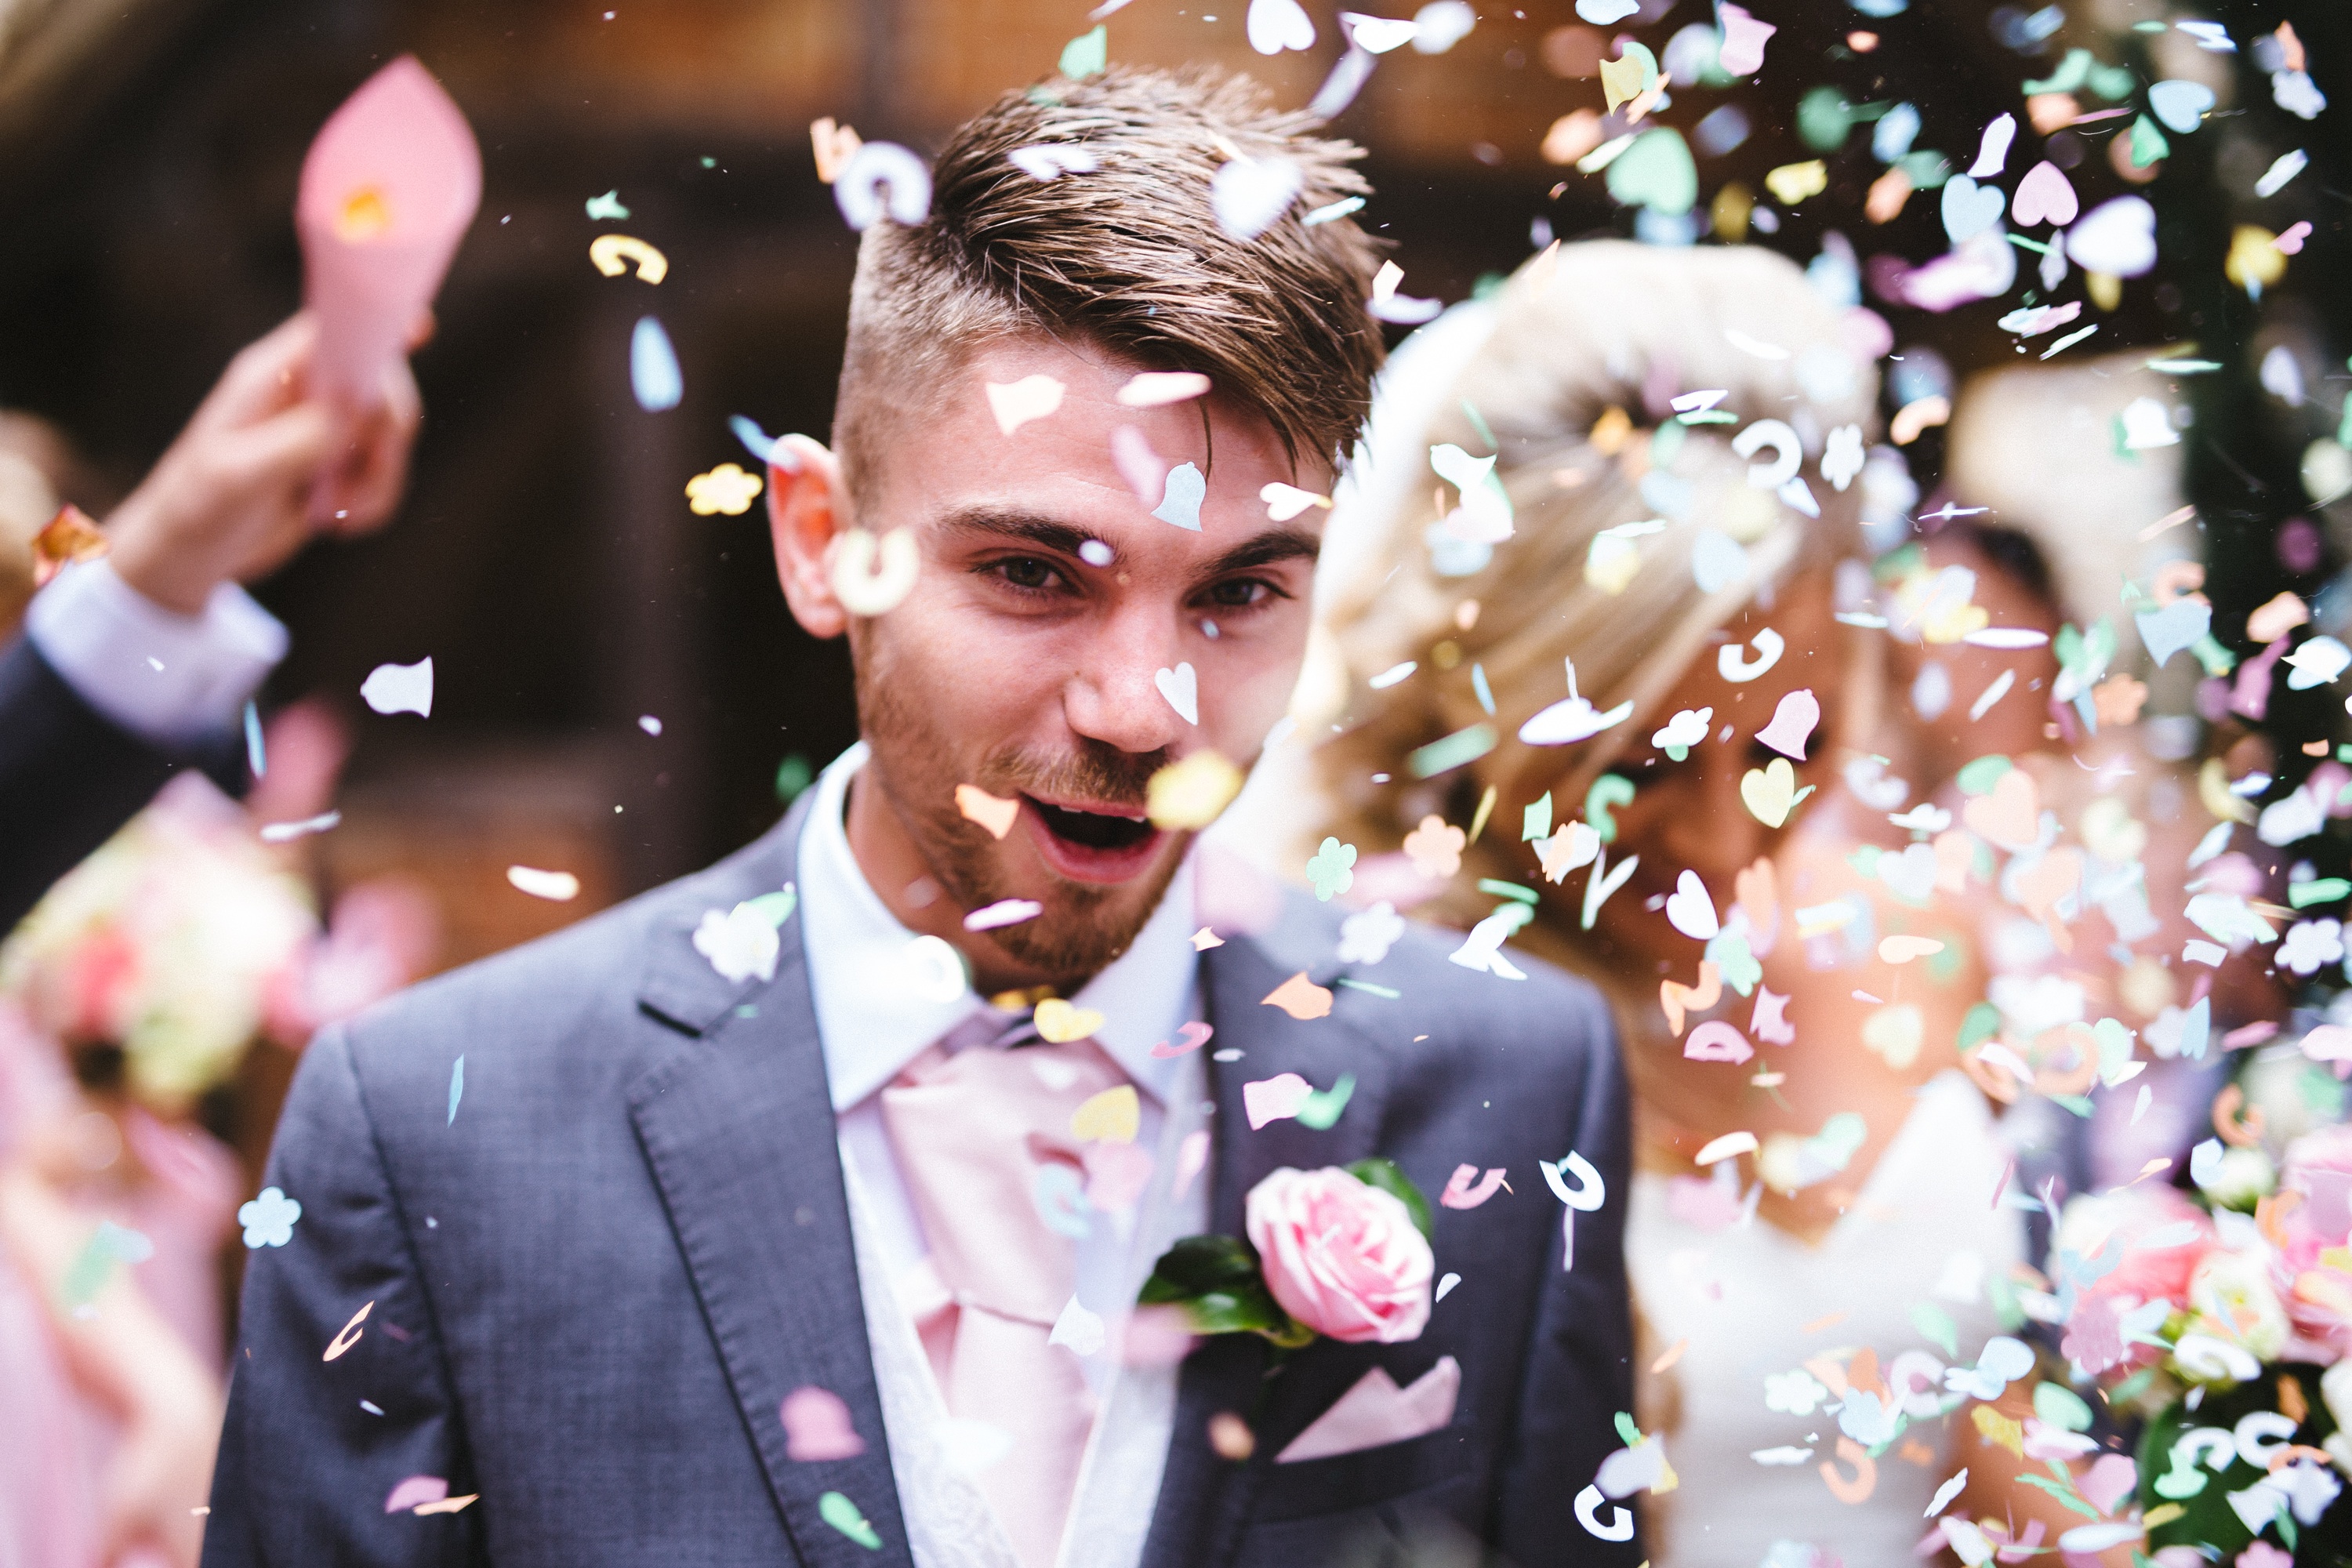
man, suit, photography, flower, wedding, bride, groom, marriage, confetti, ceremony, photograph, wedding reception